Naval Air Systems Command

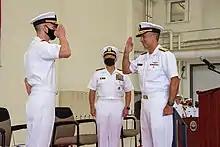
After reading his orders from the podium, Vice Admiral Carl Chebi, right, salutes Vice Admiral G. Dean Peters and assumes duties as Commander, Naval Air Systems Command on September 9, 2021, at Naval Air Station Patuxent River, Maryland.

NAVAIR encompasses six headquarters groups that report directly to the Commander, Naval Air Systems Command: